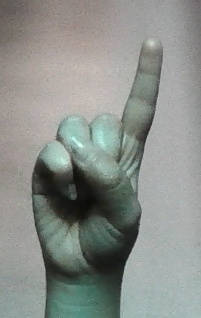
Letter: bb